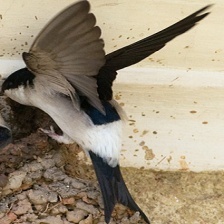
Species: COMMON HOUSE MARTIN
Scientific name: DELICHON URBICUM